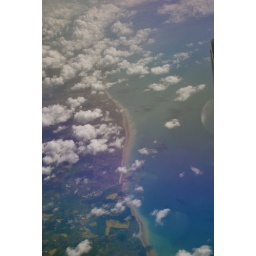
flying over the coast of england